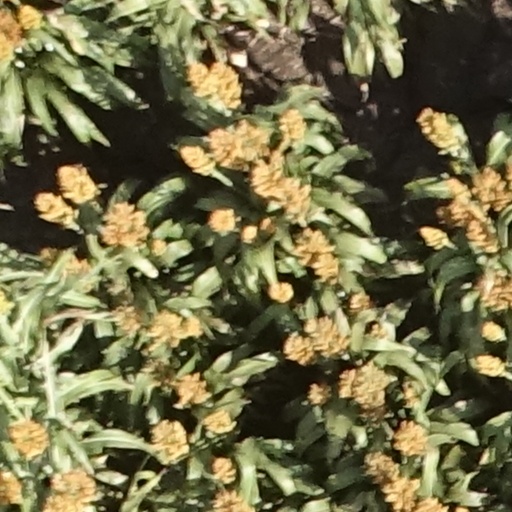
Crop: sorghum